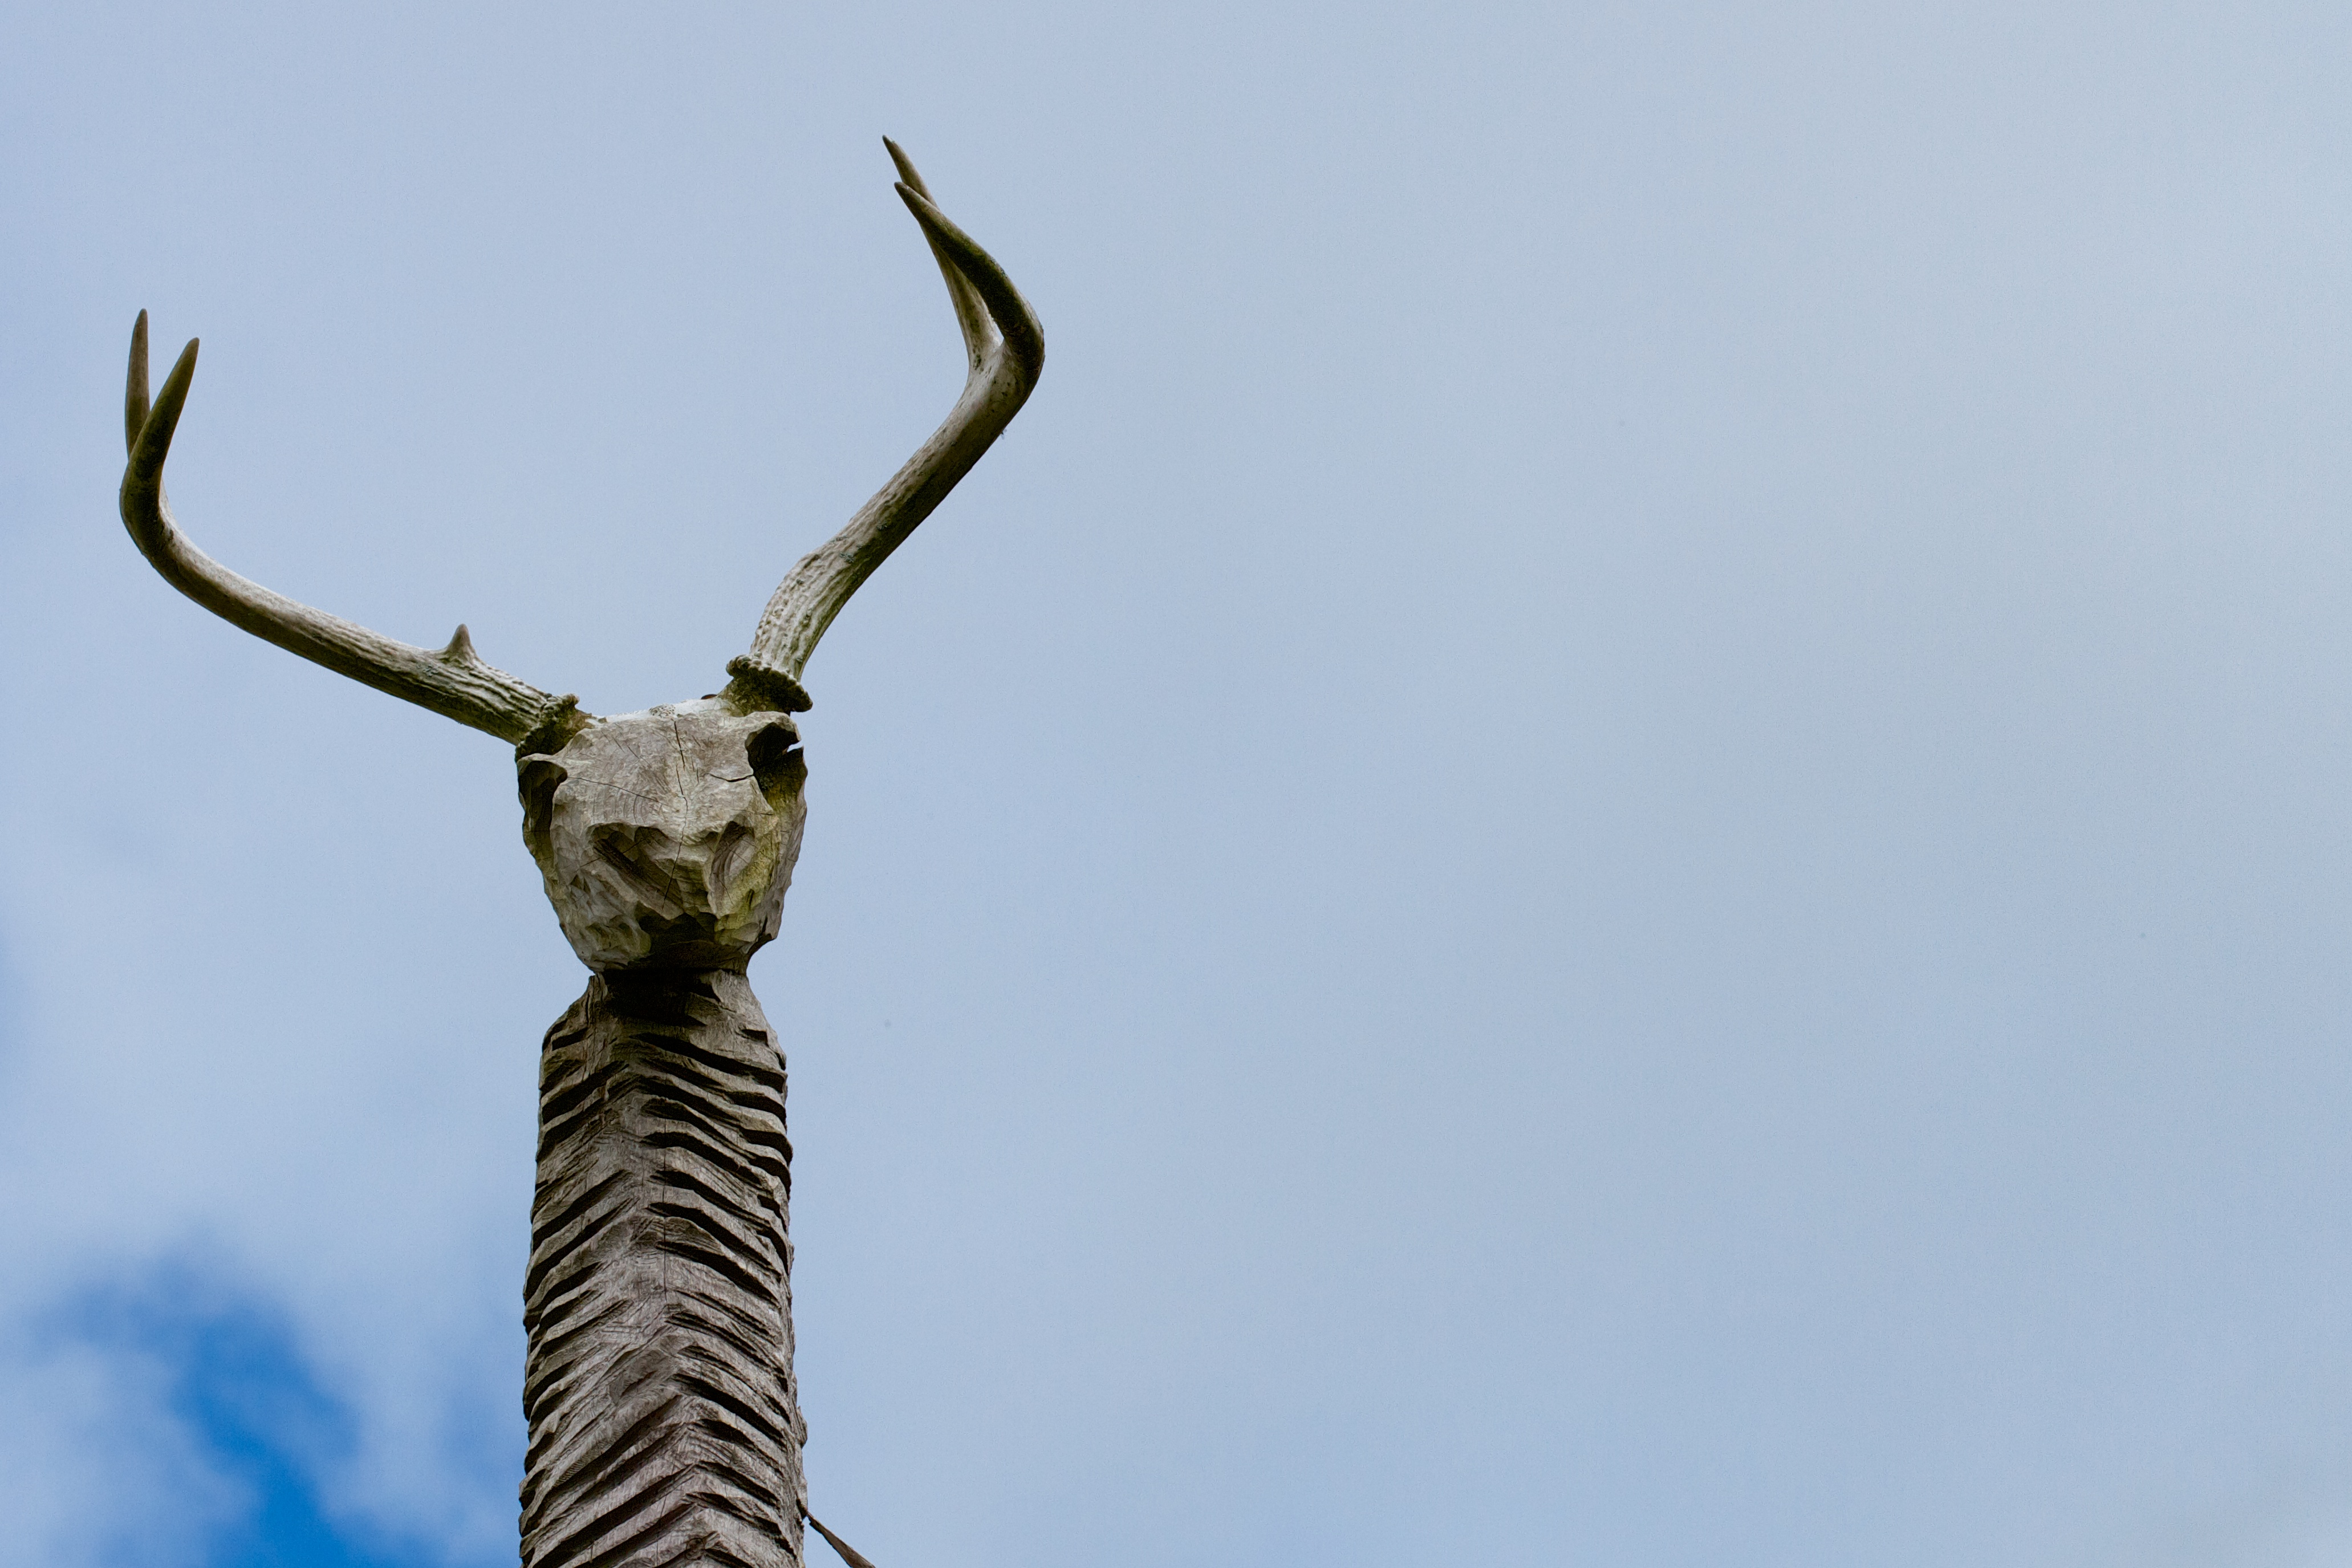
branch, statue, sculpture